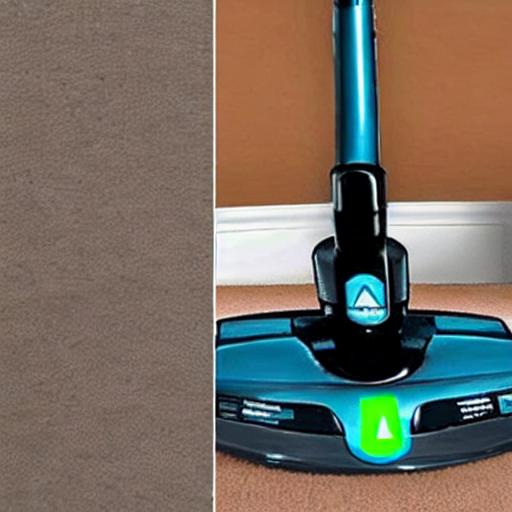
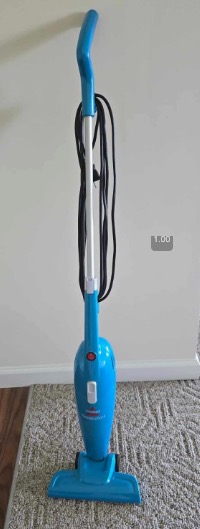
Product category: items_vacuum
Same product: no